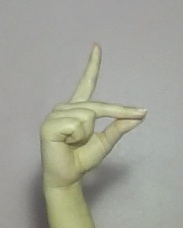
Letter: ta